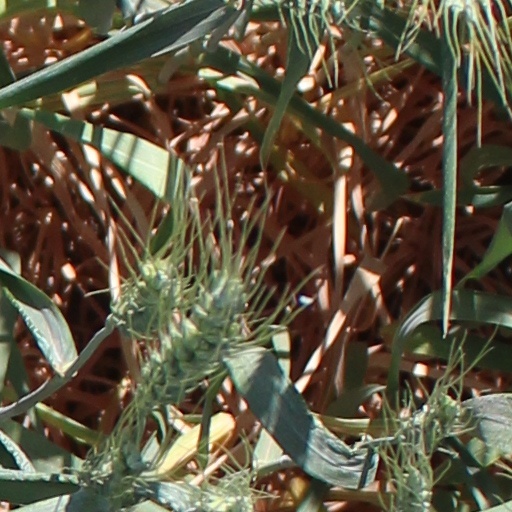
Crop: wheat